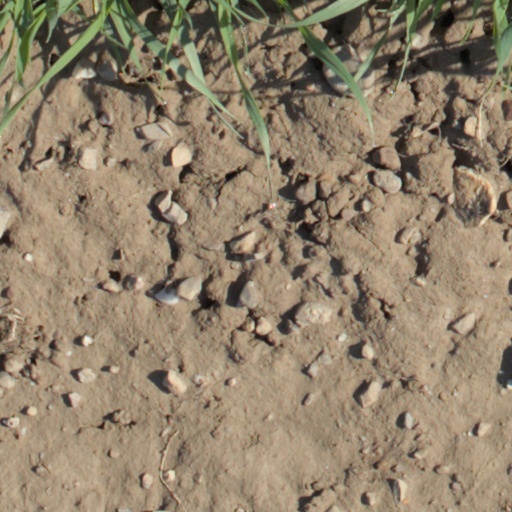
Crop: wheat